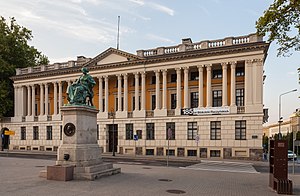
Poznań / Galleri
Poznań er Polens femte folkerigeste by med 538.633 indbyggere samt et areal på 262 km². Poznań er den største by og hovedstad i voivodskabet wielkopolski.